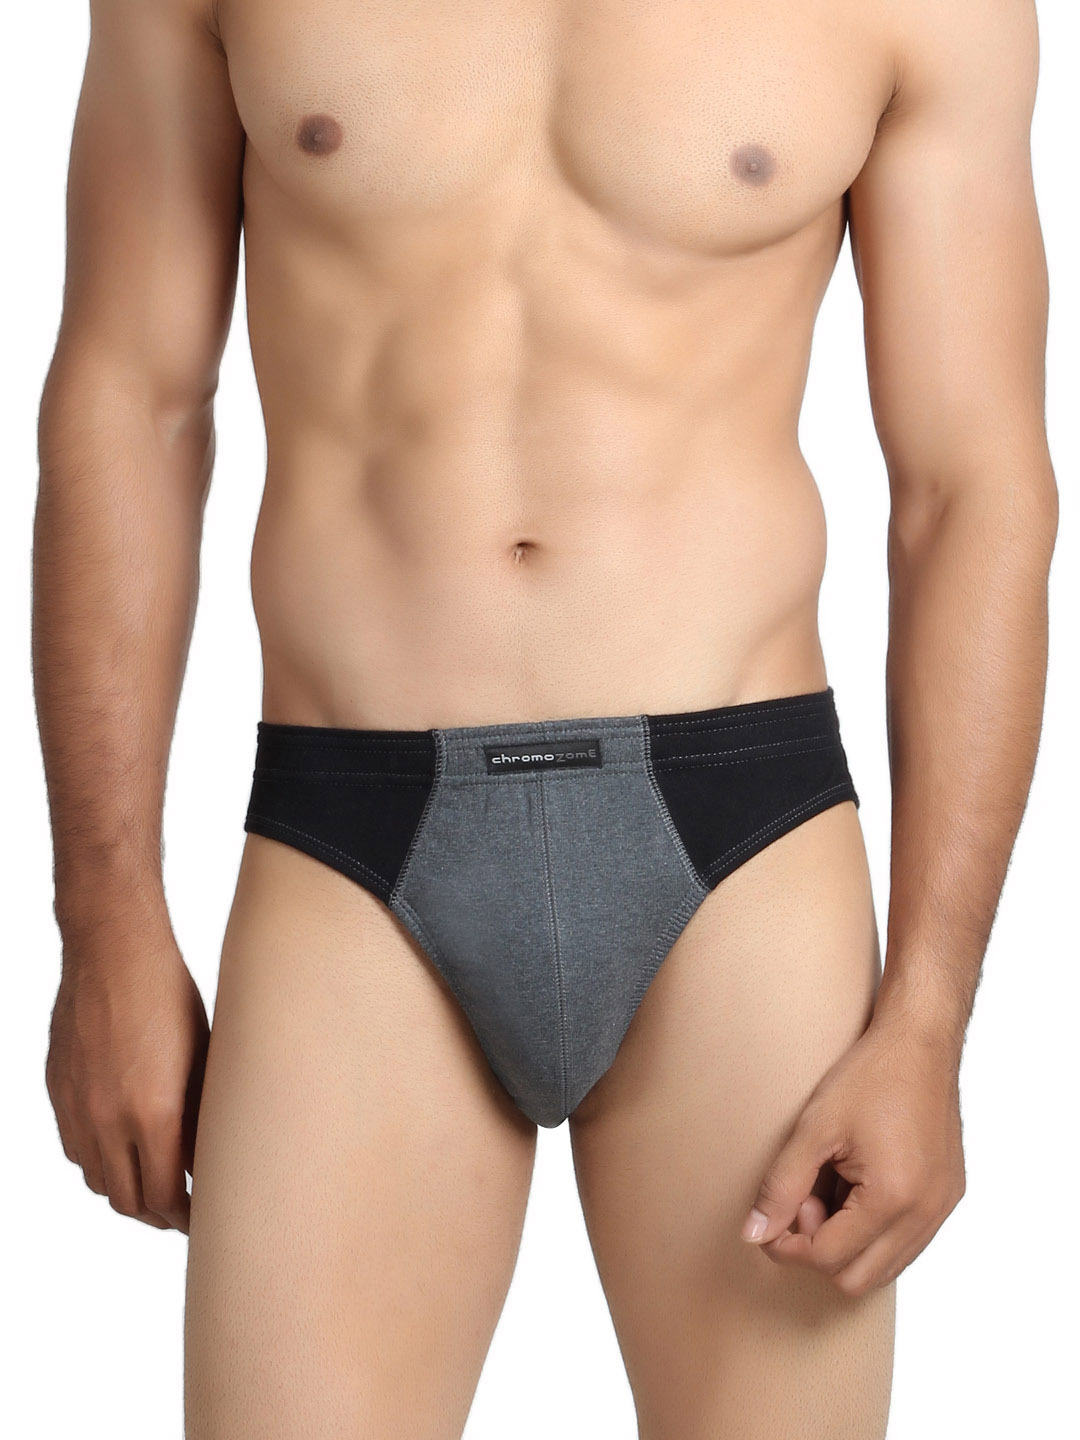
Chromozome Men Charcoal Brief
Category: Apparel / Innerwear / Briefs
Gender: Men
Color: Charcoal
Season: Winter 2016
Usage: Casual